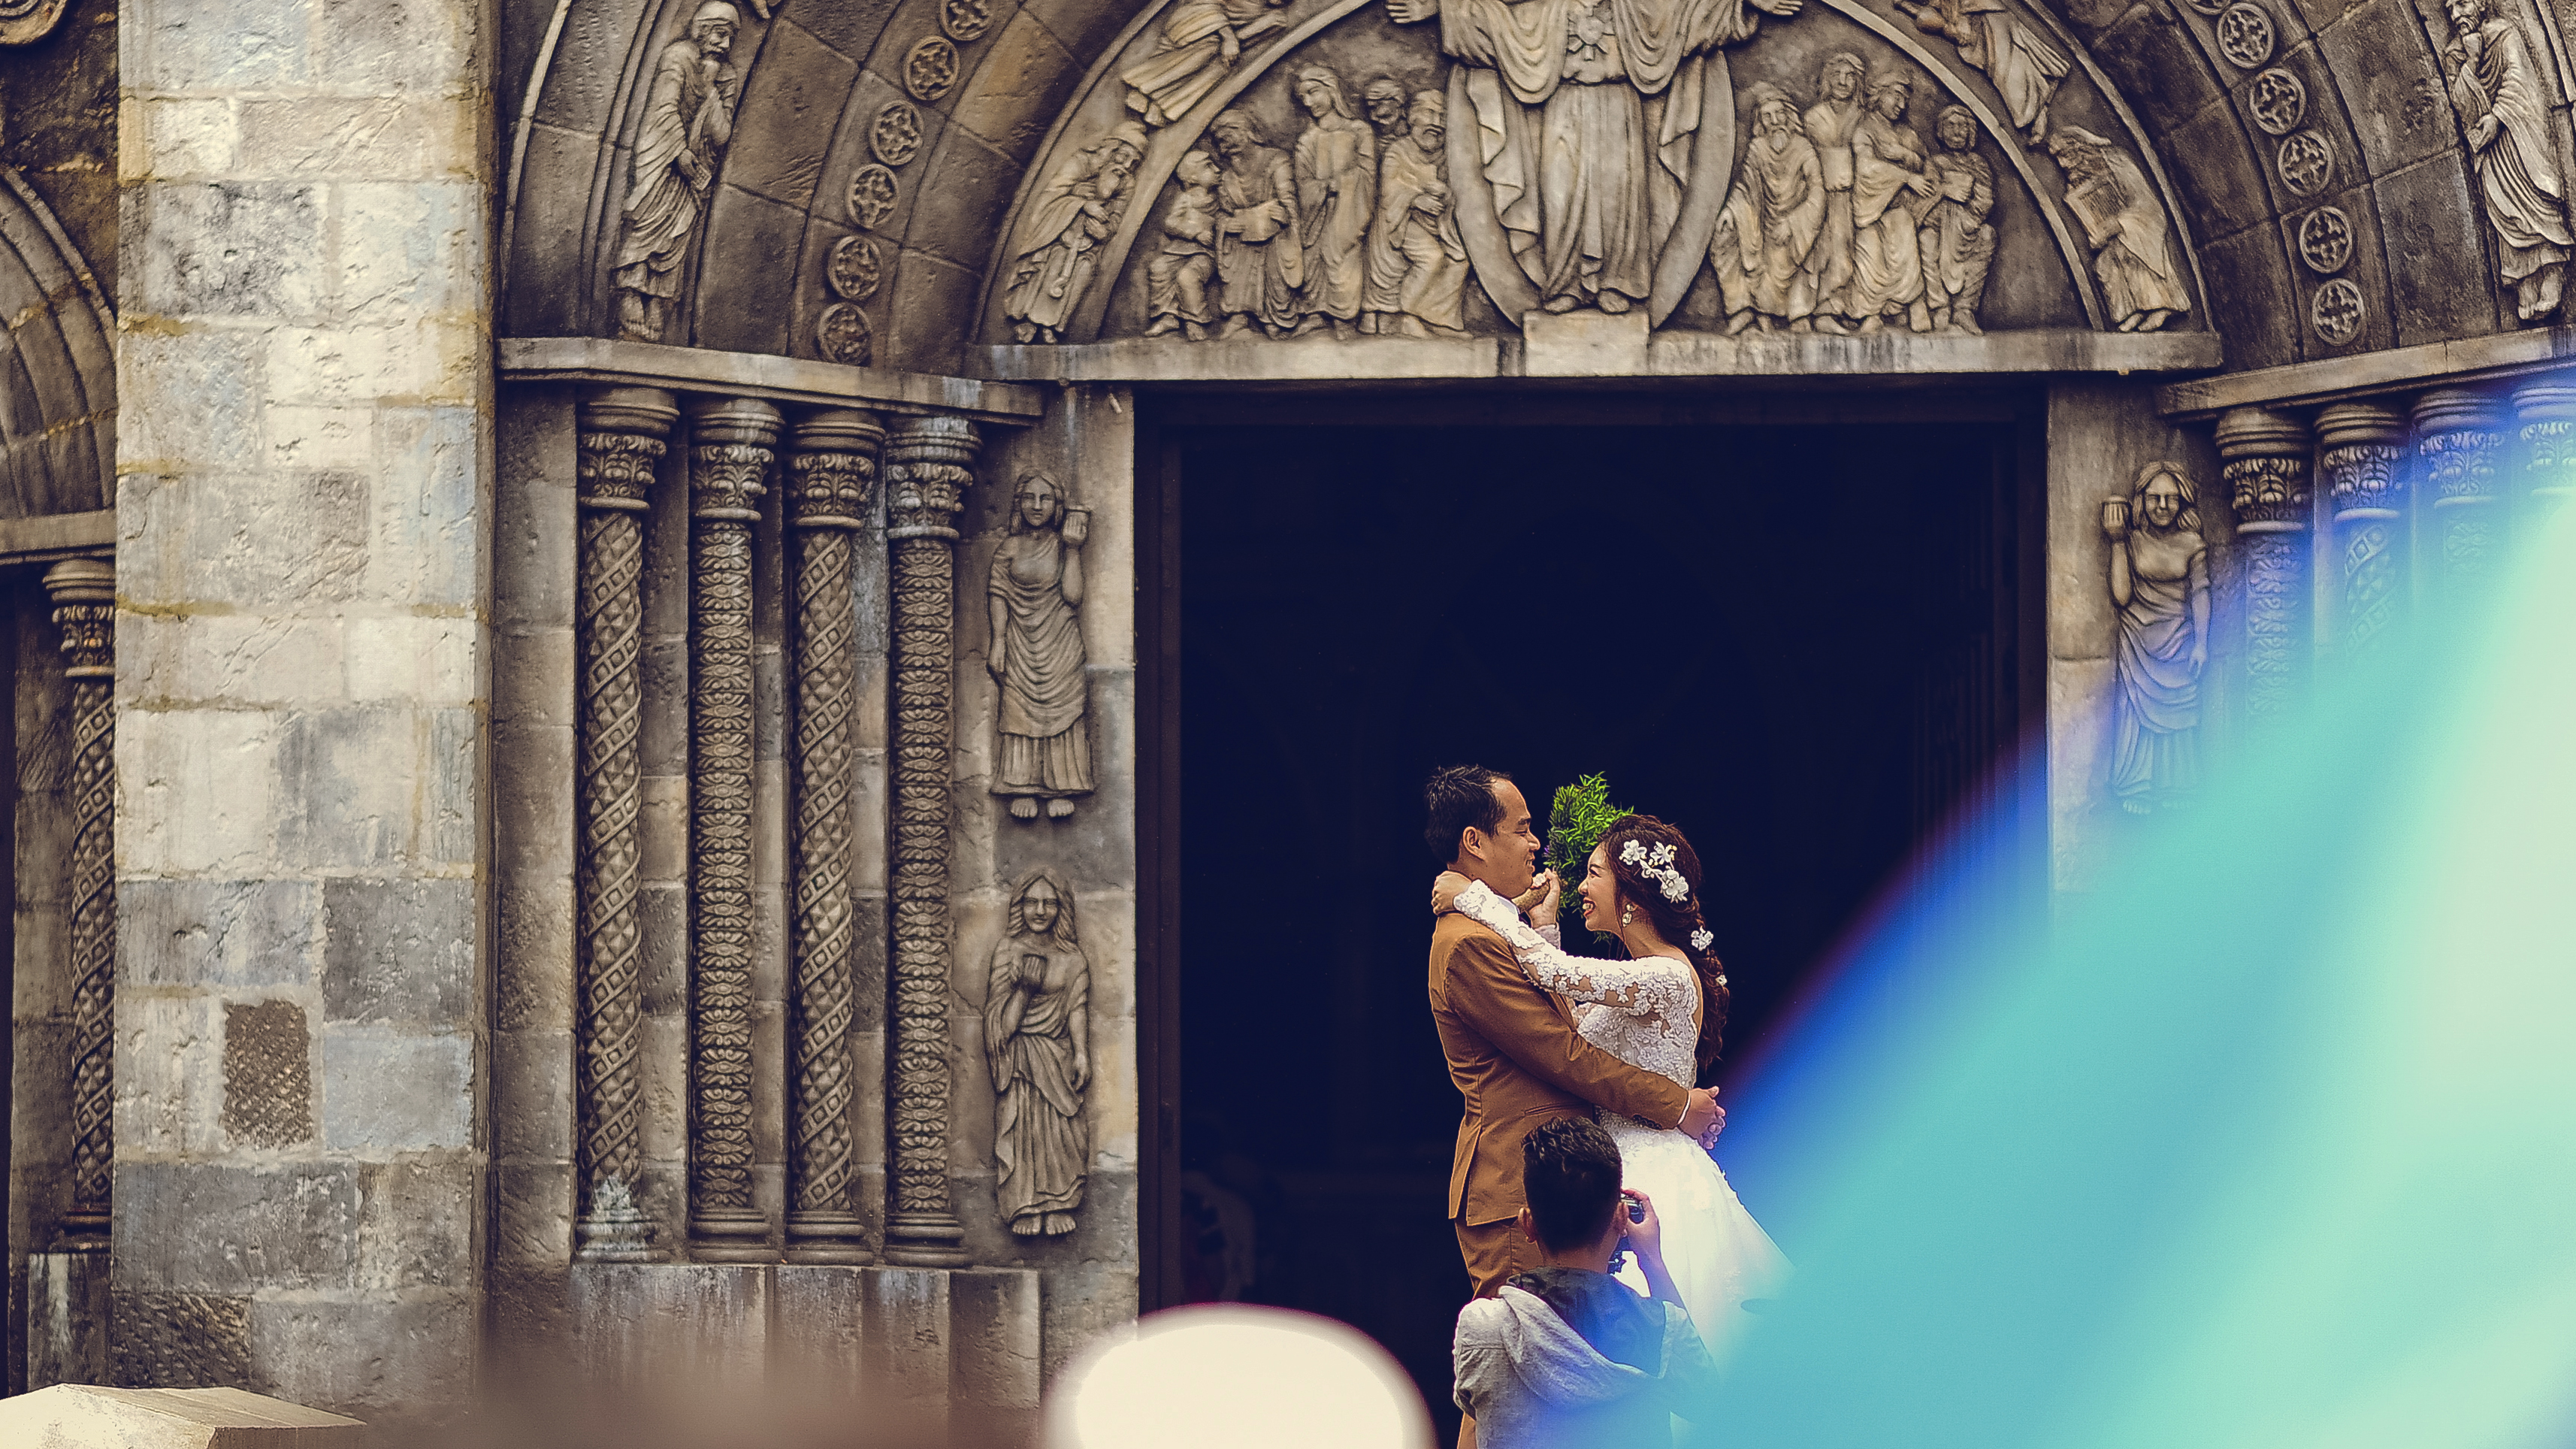
people, beautiful, beauty, happy, awesome, love, sunshine, photograph, wall, arch, temple, window, tree, tourism, girl